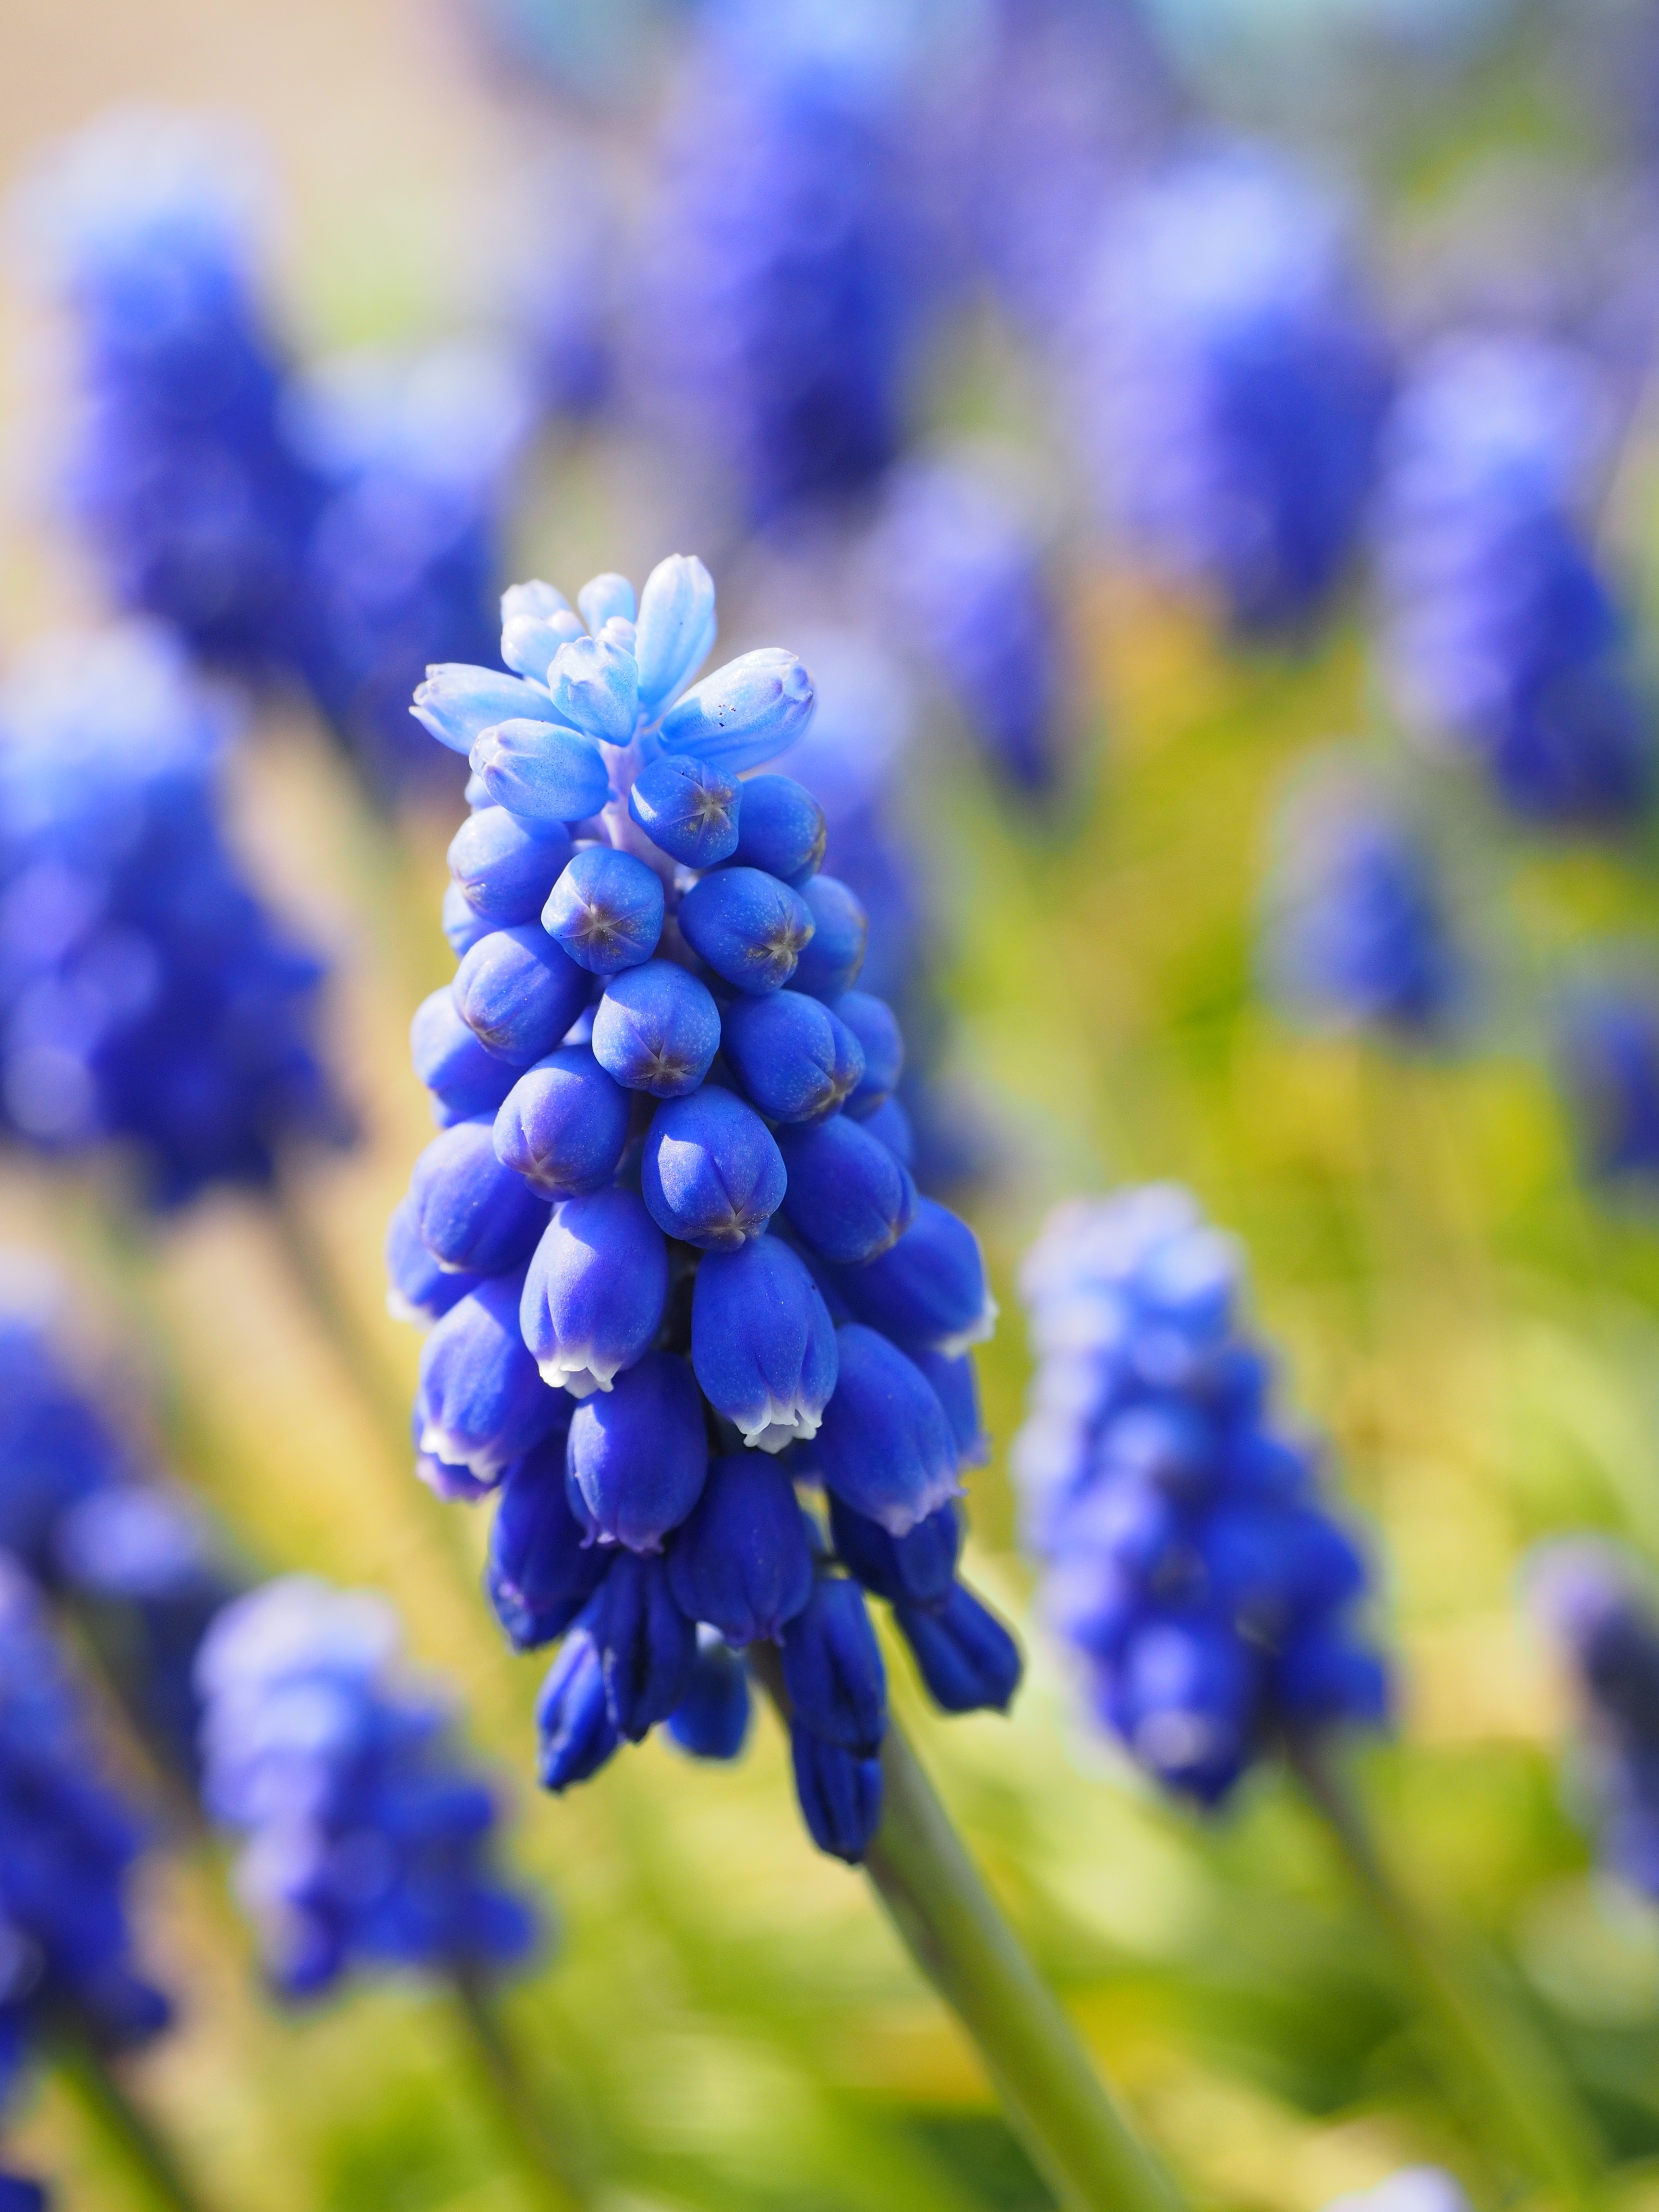
plant, flower, bloom, raindrop, bell, spring, botany, blue, colorful, garden, flora, lavender, wildflower, flowers, bright, muscari, bluebonnet, hyacinth, lupin, macro photography, ornamental plant, garden plant, dark blue, flowering plant, blue violet, inflorescences, asparagaceae, muscari neglectum, asparagus plant, traubenf rmige inflorescences, common grape hyacinth, muscari botryoides, vineyard traubenhyazinthe, muscari racemosum, overlooked traubenhyazinthe, unrecognized traubenhyazinthe, land plant, english lavender